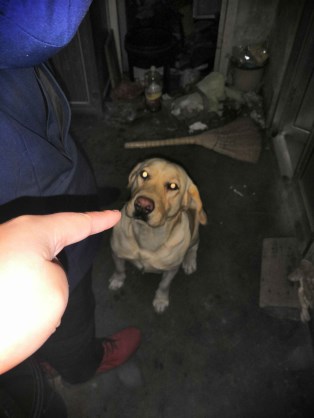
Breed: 3580-n000122-Labrador_retriever